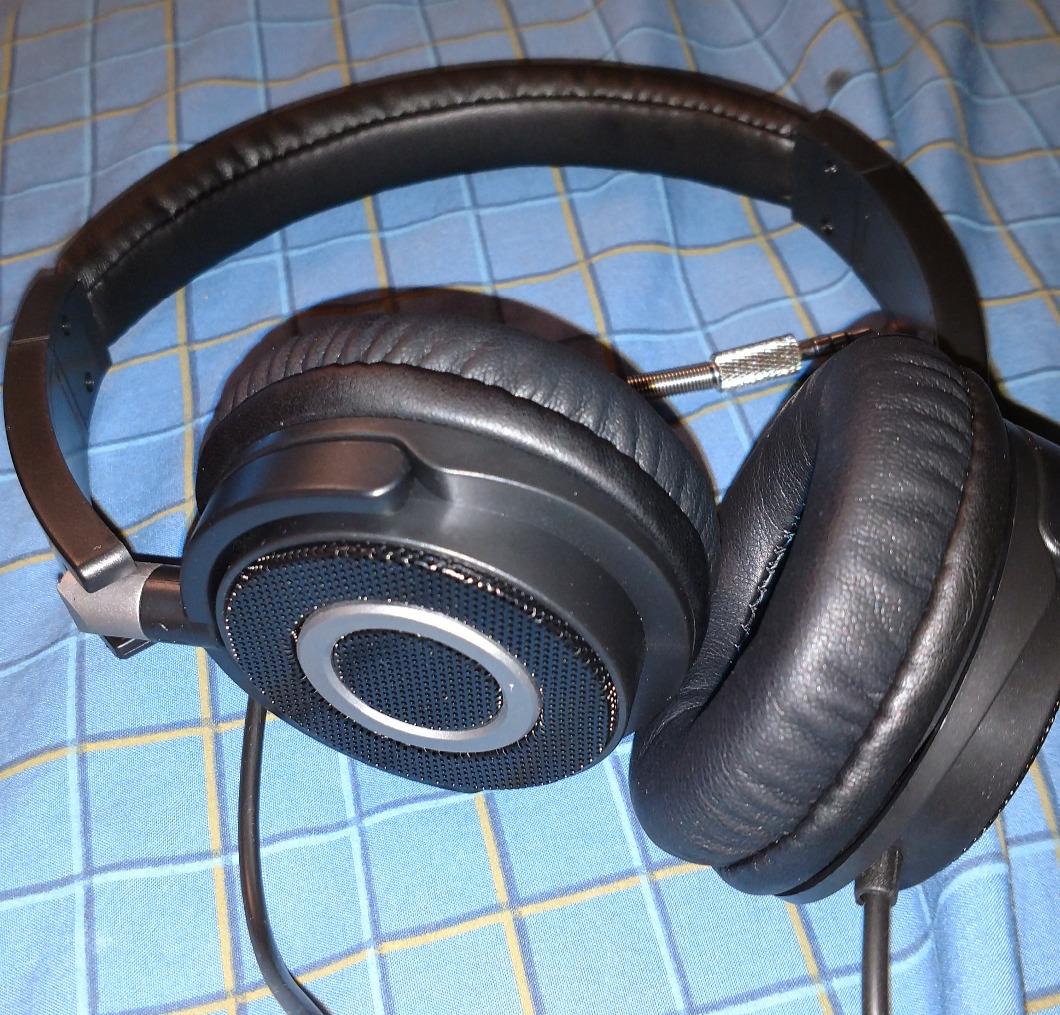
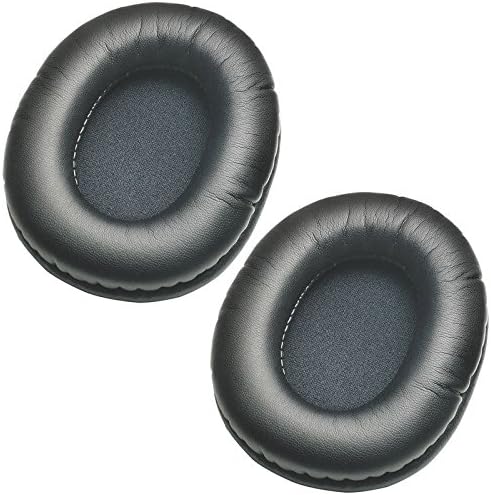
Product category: headphones
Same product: no